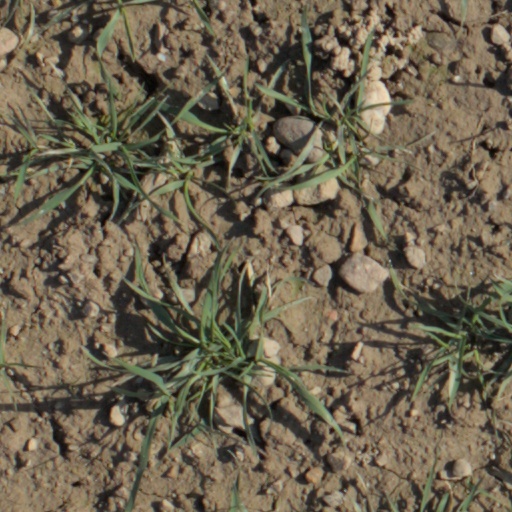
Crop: wheat